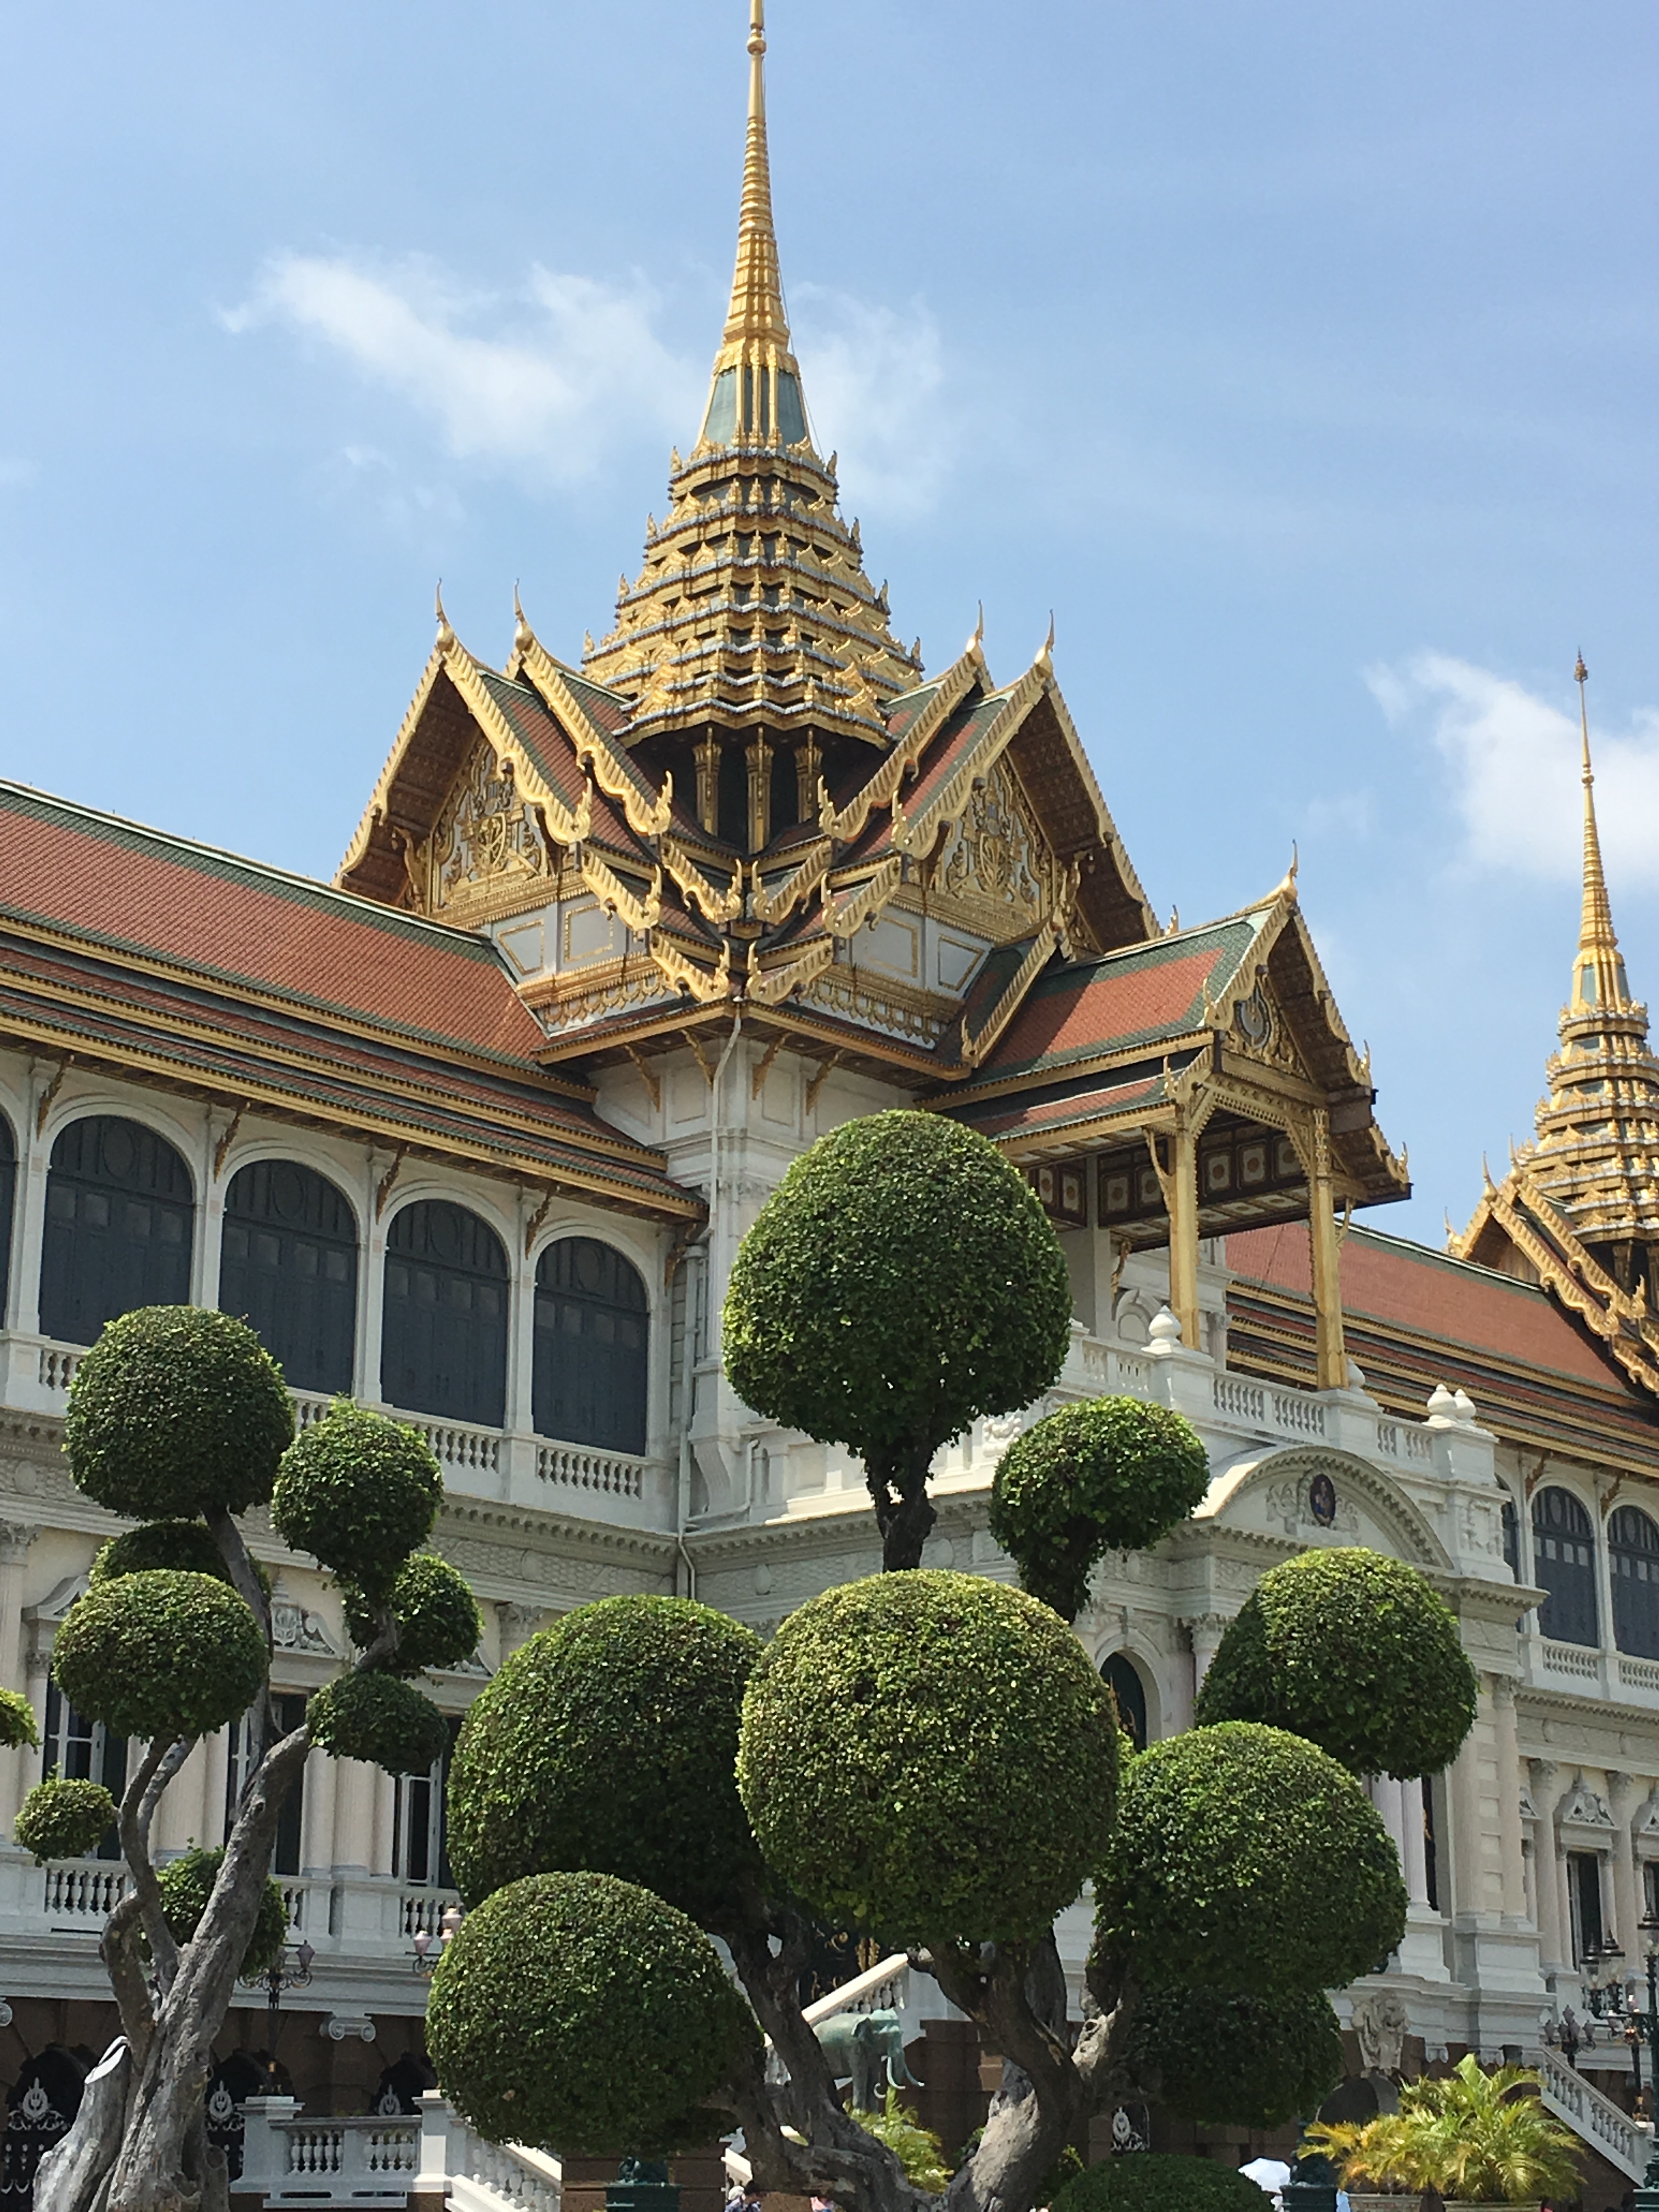
architecture, building, palace, travel, tower, buddhism, asia, place of worship, thailand, places of interest, temple, bangkok, thai, wat, royal palace, historic site, great palace, grand palace